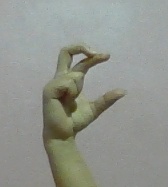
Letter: thal